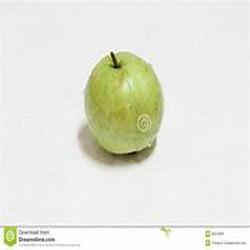
Label: Guava